Forde Abbey

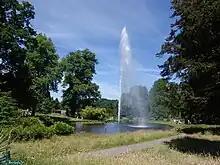
Centenary Fountain

In the second largest pond, the Mermaid pond, the Roper family installed the Centenary Fountain in 2005 to commemorate the centenary of their ownership of Forde Abbey. At in height, it is claimed to be the highest powered fountain in England. Closer to the house surrounding the Long pond, there is extensive planting of flowering plants which provide a colourful sight in the summer months.